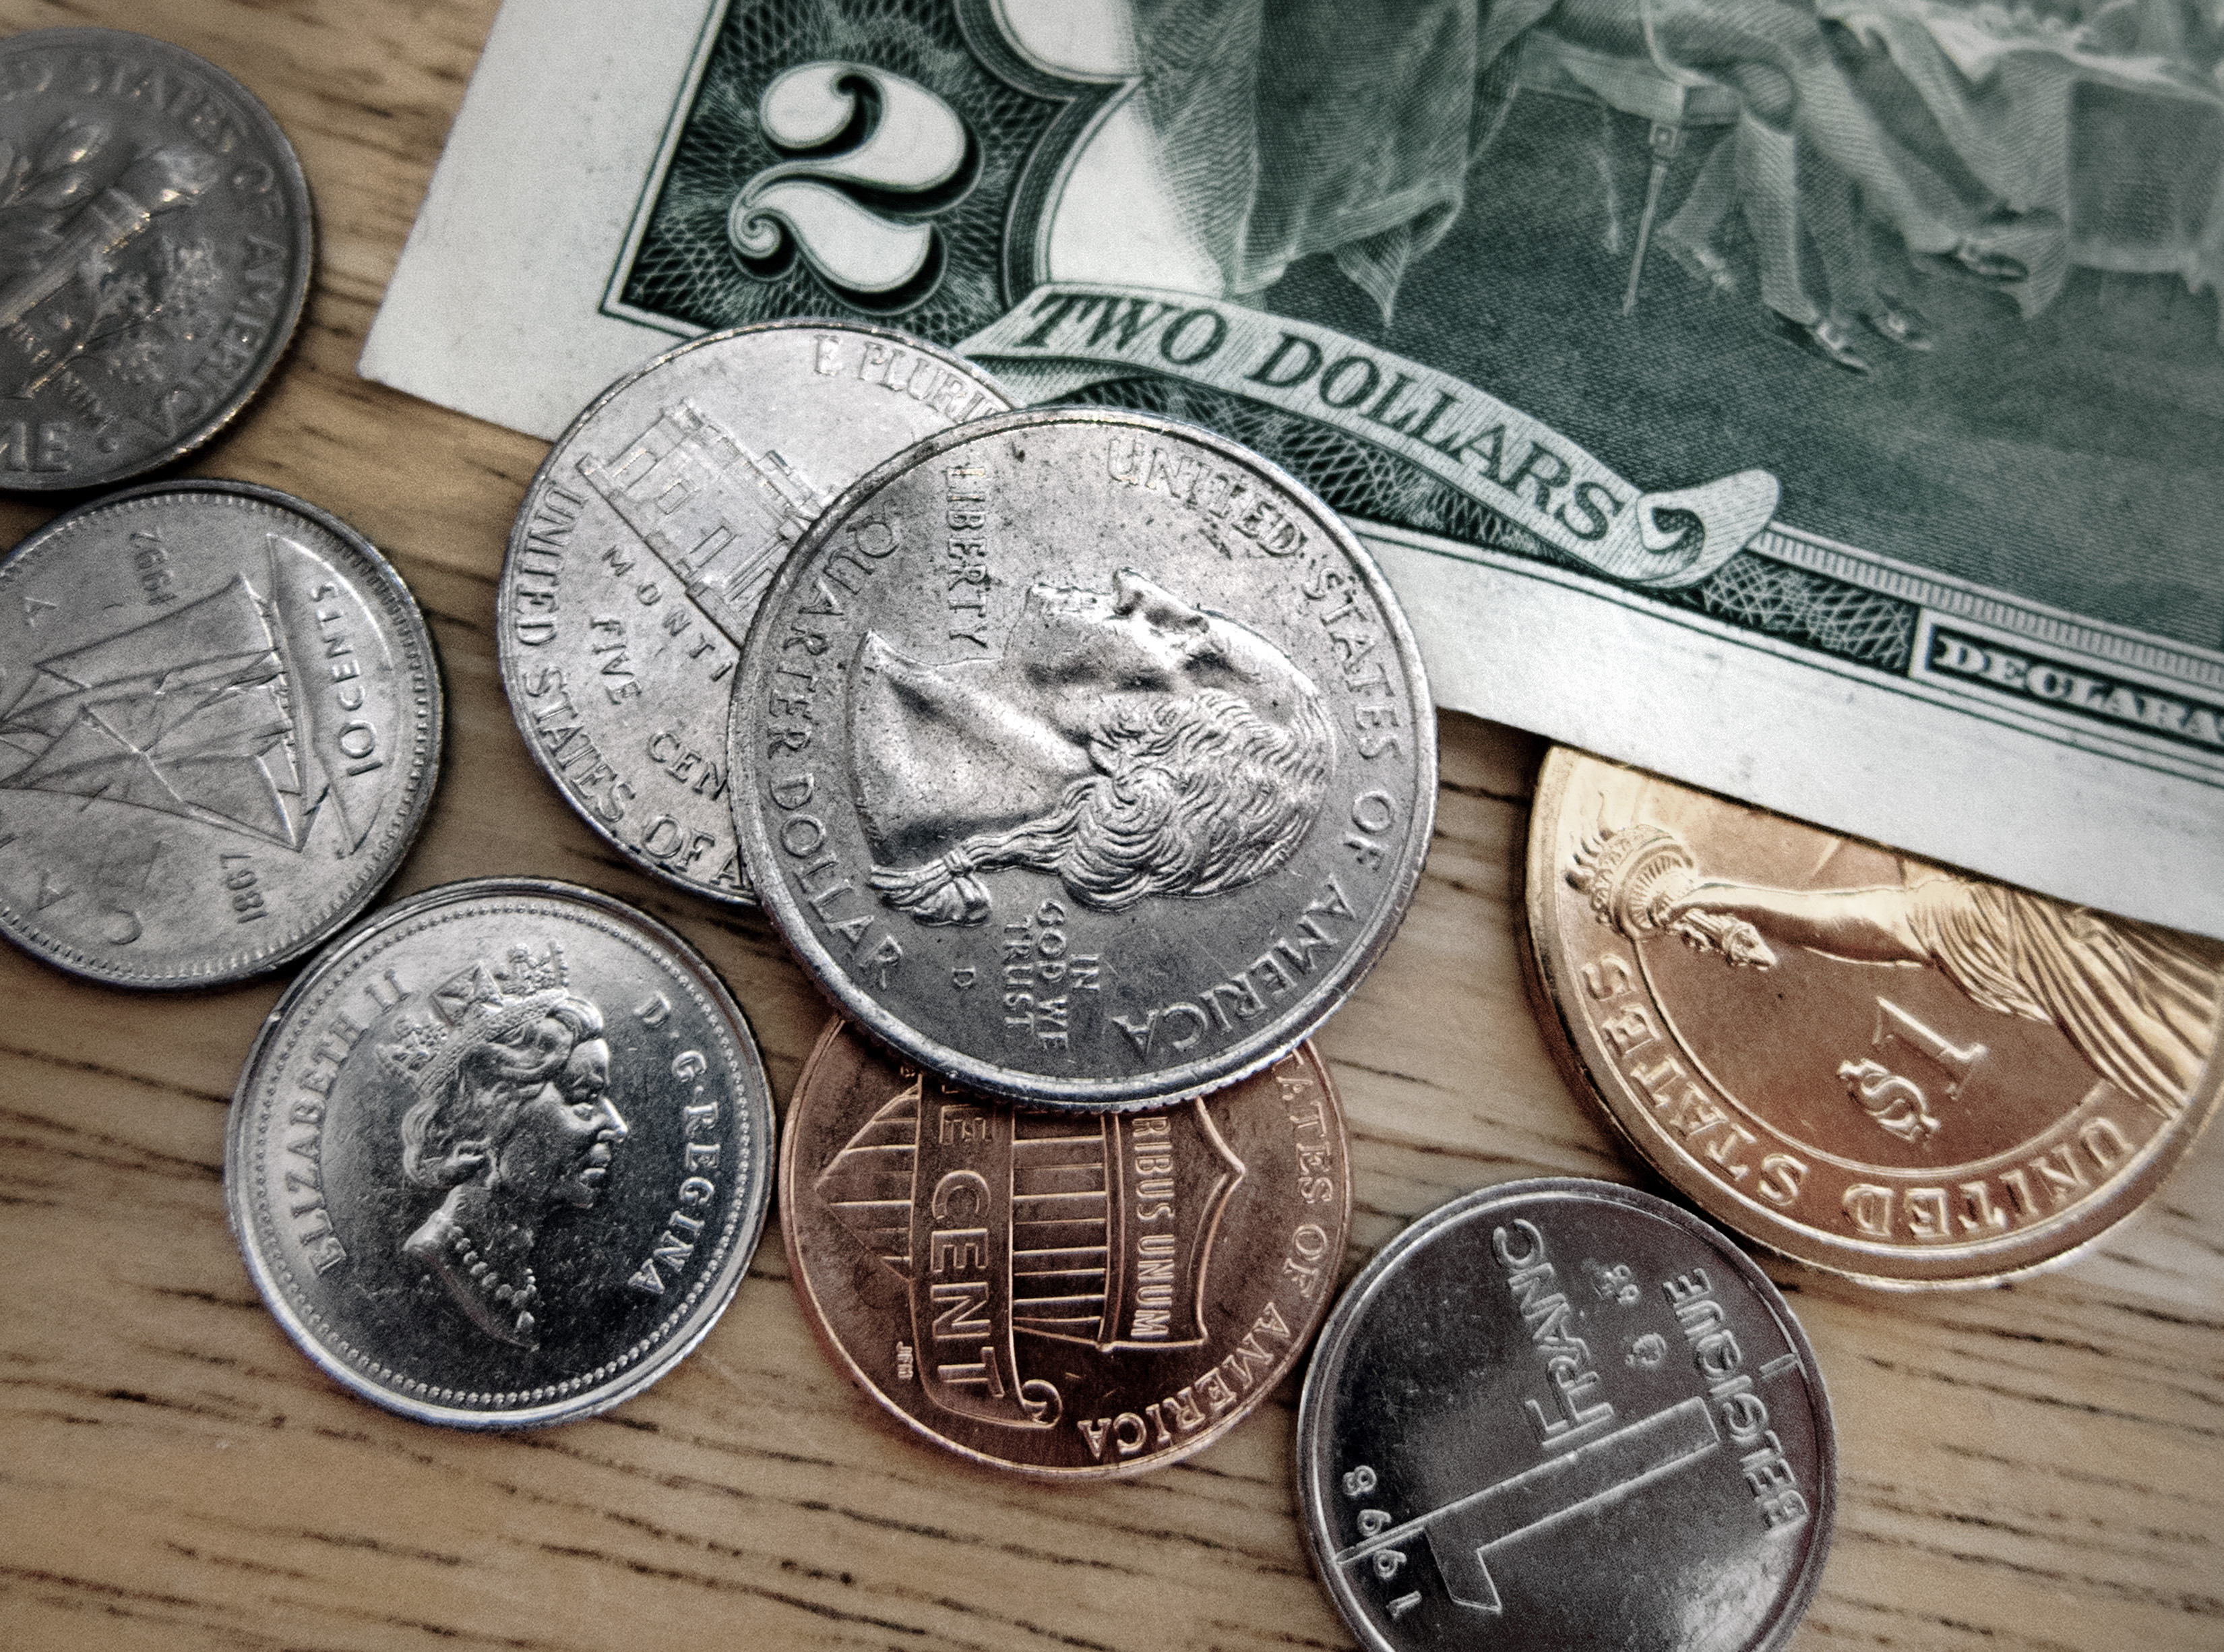
money, cash, silver, currency, coin, dollar, change, coins